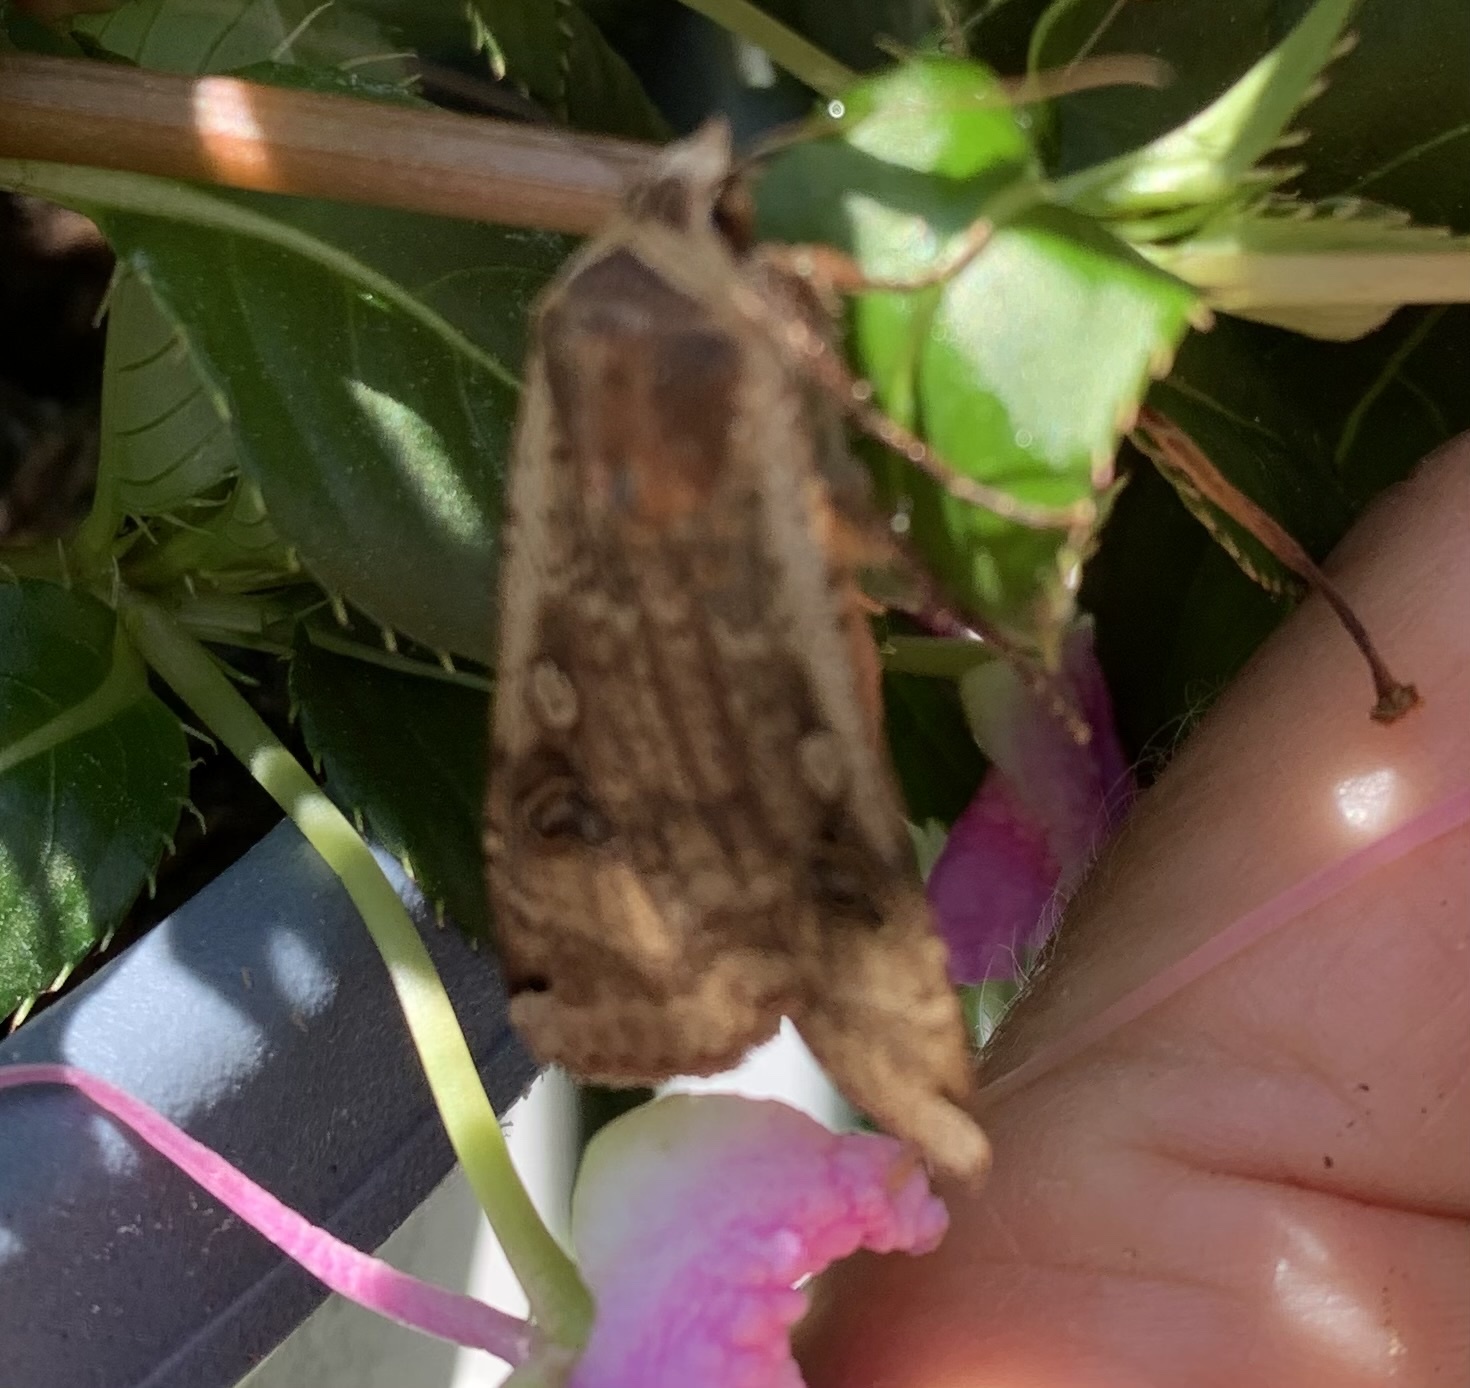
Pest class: cutworms